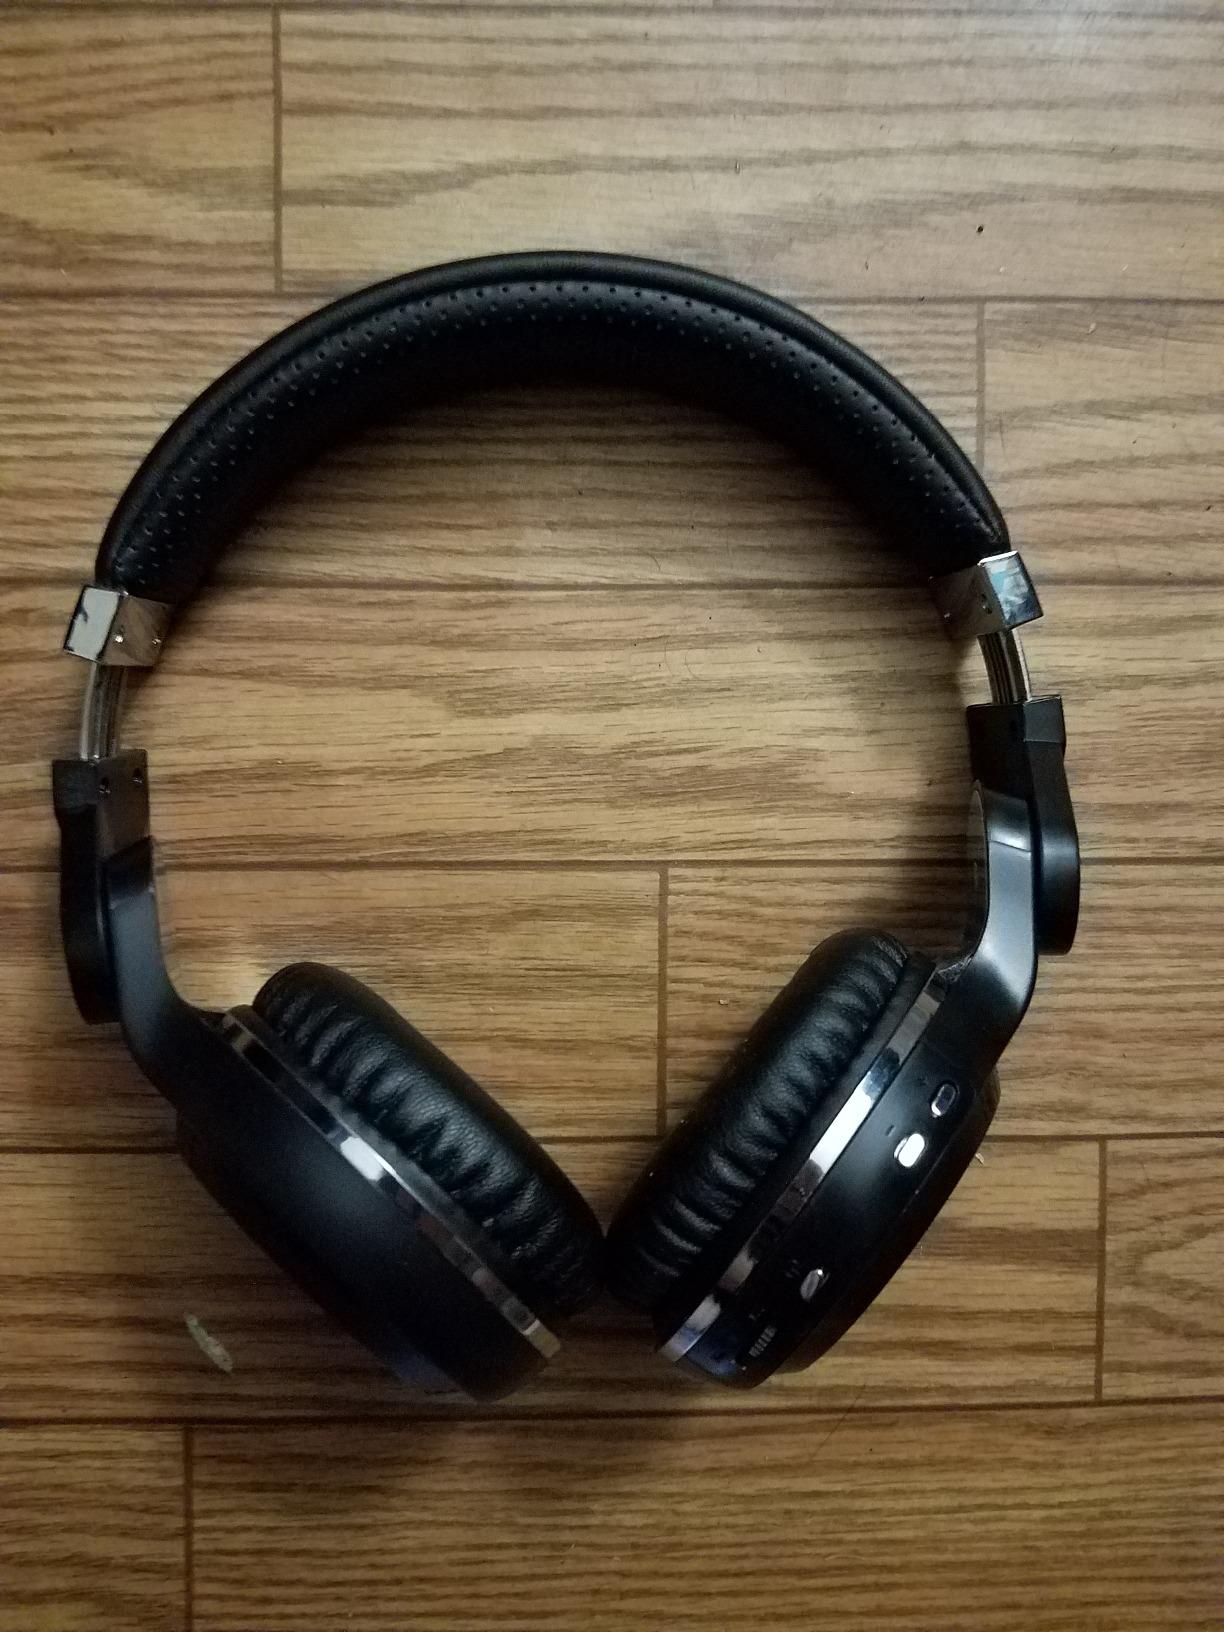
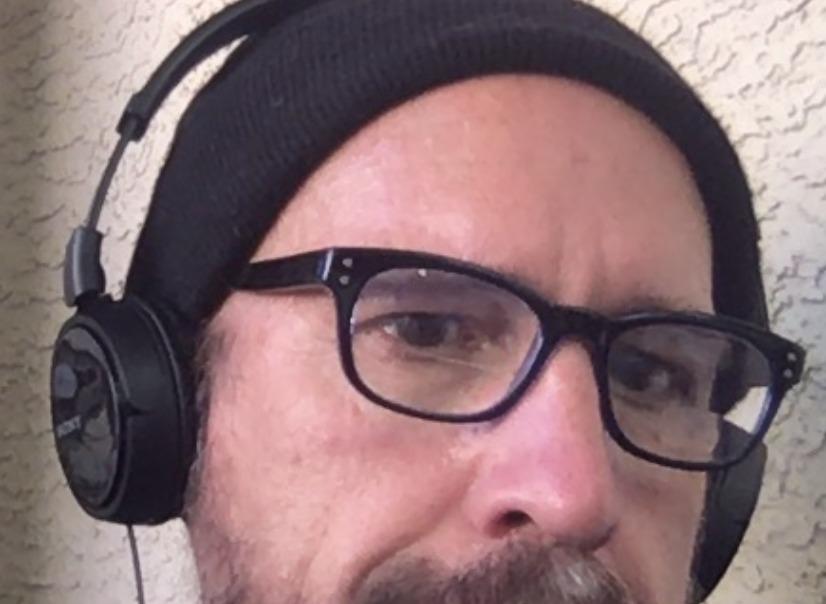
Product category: headphones
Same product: no